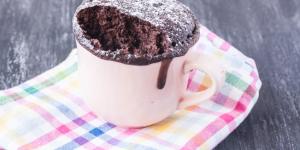
bizcocho de chocolate a la taza